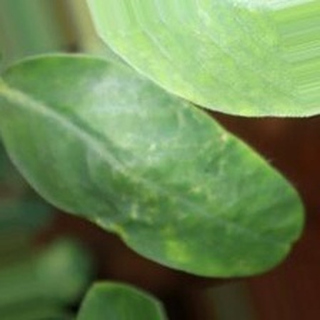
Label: healthy_groundnut